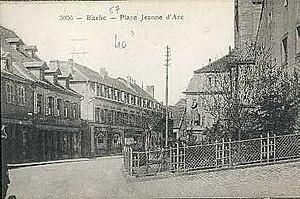
Carte postale ancienne illustrant la Place Jeanne d'Arc, avec, peu visible, la statue de Jeanne d'Arc surmontant une fontaine, statue en pied en armure cuirassier d'après l'original (1837) de la princesse Marie d'Orléans, érigée vers 1860 à coté de l'église Sainte-Catherine de Bitche puis déplacée plusieurs fois au cours du XXe siècle dans cette même commune de Moselle, Lorraine, France.&#91
Cet article est une version détaillée de la section Retour à Bitche et vie sous l'occupant nazi de l'article Histoire de Bitche.